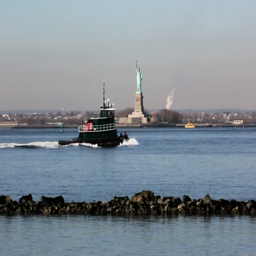
a tugboat navigates through tourist attraction in the background .